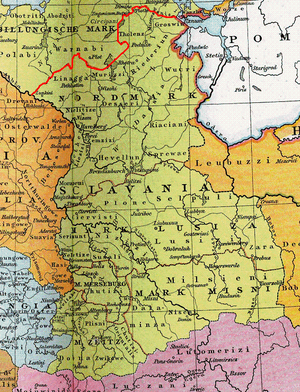
La marca Geronis, appelée également marche de l'Est saxonne était, selon la historiographie traditionelle, une marche géante à la frontière orientale de la Germanie au milieu du Xᵉ siècle s'étendant sur les régions slaves au-delà de l'Elbe et de la Saale. Elle tire son nom du comte Gero qui fut nommé margrave par le roi Otton Iᵉʳ vers 939.